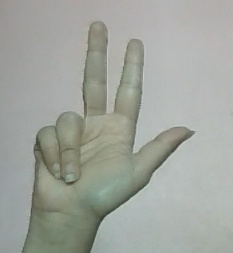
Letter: al